Wantirna South

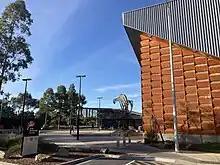
The State Basketball Centre in Wantirna South

The Wantirna WASPS Basketball club is the local basketball club. WASPS were established in 1988, and with over 70 boys and girls teams has grown to be the largest club competing in the Knox Basketball Association.